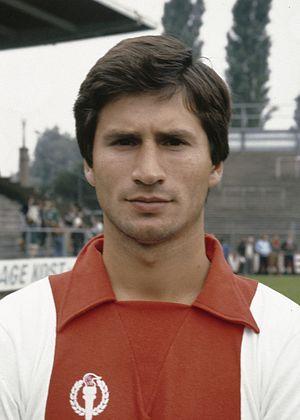
Tchen La Ling est un footballeur néerlandais des années 1970 et 1980, né le 6 janvier 1956 à La Haye. Il fait partie du Club van 100.